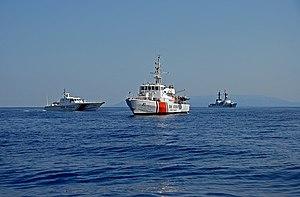
La garde côtière turque est une organisation militaire qui dépend en temps de paix du ministère de l'Intérieur turc. En temps de guerre, elle est placée sous la responsabilité de la marine turque. Elle est chargée du maintien de l'ordre et du respect des lois sur l'ensemble des eaux et côtes territoriales. Elle a diverses missions majeures, similaires aux autres gardes côtières, comme la lutte contre la contrebande, ou contre l'immigration clandestine. Dévolue au rôle de surveillance, de protection, et de sauvetage des personnes en détresse dans les eaux territoriales turques, elle représente l'action de l'État en mer et dispose, entre autres, d'unités armées. Elle est aussi chargée de la protection de la frontière maritime de la Turquie.